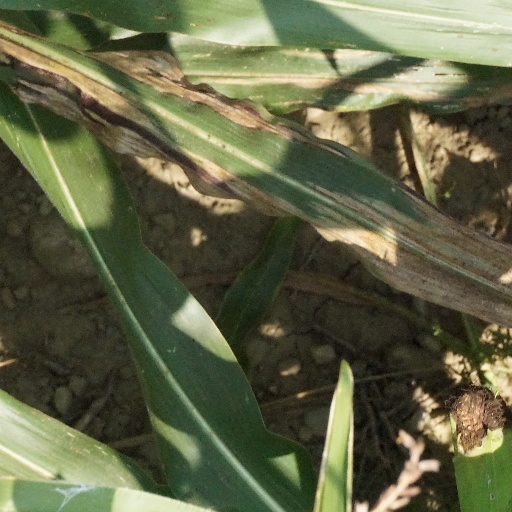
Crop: maize; corn